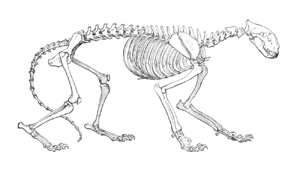
Le Tigre est une espèce de mammifère carnivore de la famille des félidés du genre Panthera. Aisément reconnaissable à sa fourrure rousse rayée de noir, il est le plus grand félin sauvage et l'un des plus grands carnivores terrestres. L'espèce est divisée en neuf sous-espèces présentant des différences mineures de taille ou de comportement. Superprédateur, il chasse principalement les cerfs et les sangliers, bien qu'il puisse s'attaquer à des proies de taille plus importante comme les buffles. Jusqu'au XIXᵉ siècle, le tigre était réputé mangeur d'hommes. La structure sociale des tigres en fait un animal solitaire ; le mâle possède un territoire qui englobe les domaines de plusieurs femelles et ne participe pas à l'éducation des petits.